Corn nut

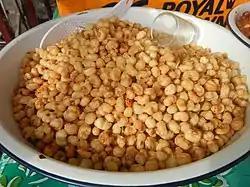
Cornick from the Philippines

Holloway later renamed his product CornNuts. After Holloway and his sons Maurice and Rich learned of a breed of corn grown in Cusco, Peru (often referred to as Cuzco corn) that grew large kernels (some said to have been bigger than a quarter), the company researched developing a hybrid of the Cusco corn that could be grown effectively in California. After a decade of research, the company introduced CornNuts made with the hybrid variety in 1964. CornNuts sold on the market today are no longer of the large Cusco corn size.